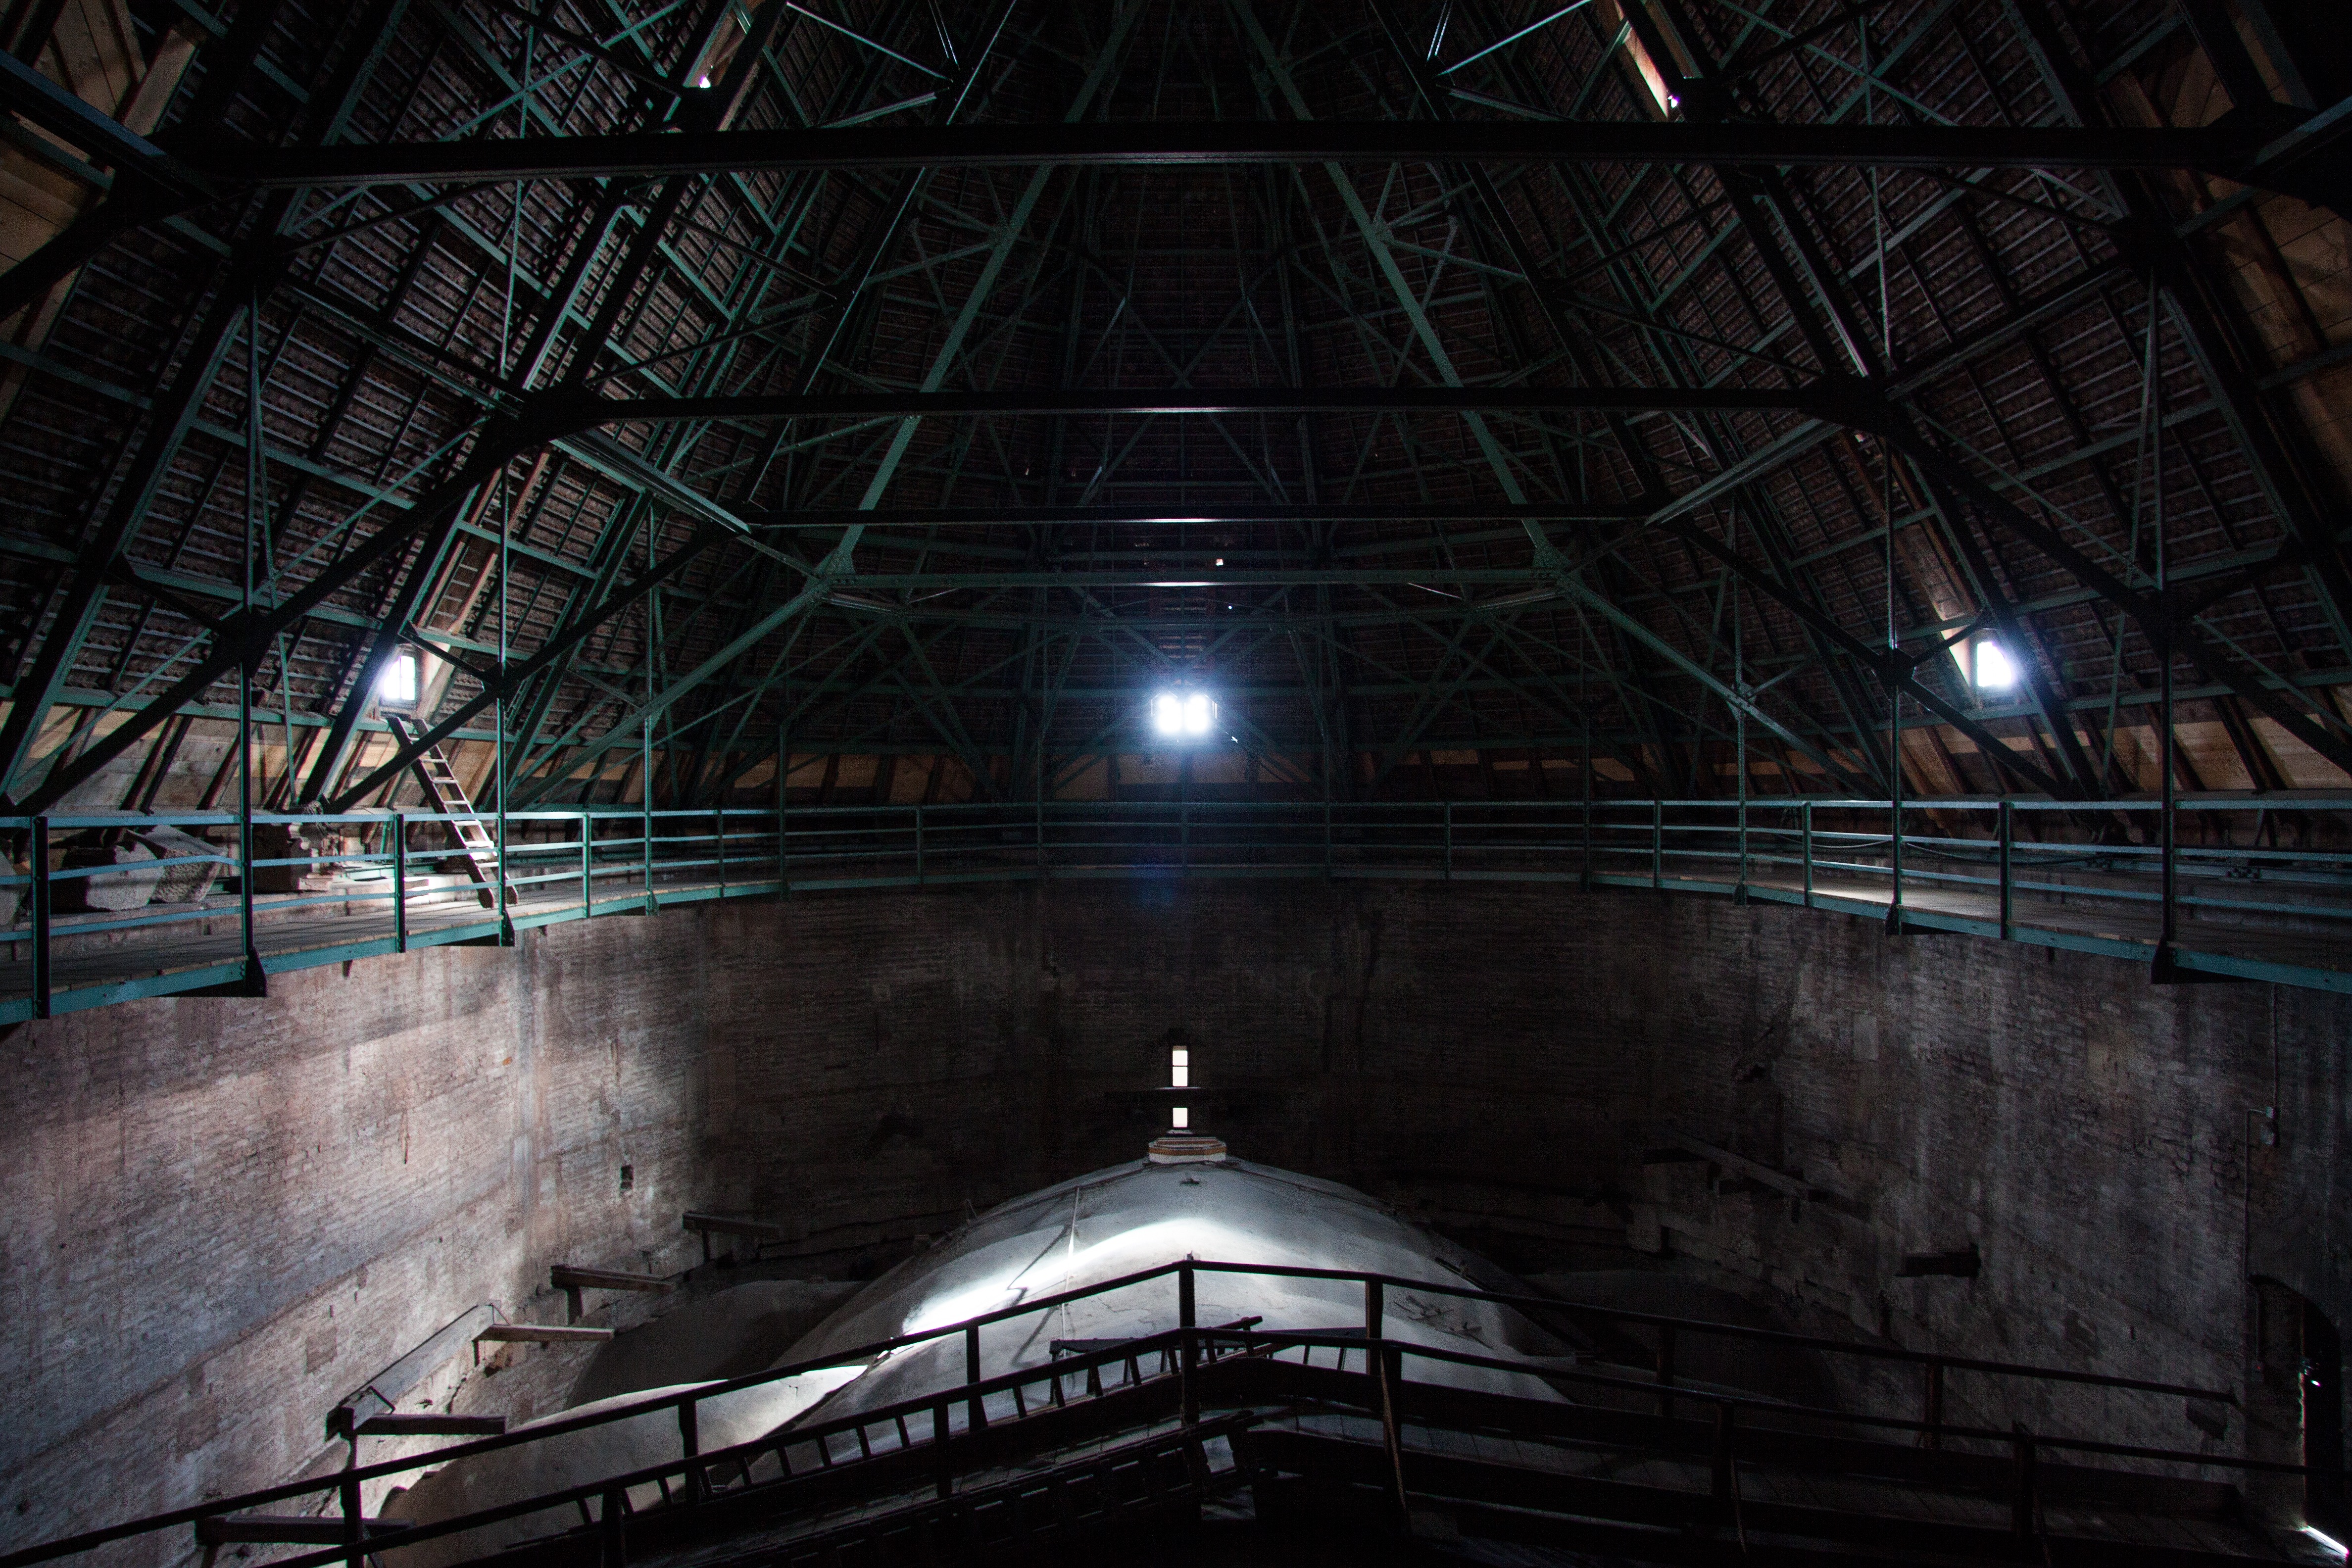
light, architecture, night, roof, building, city, reflection, darkness, church, lighting, concrete, symmetry, iron, vault, screenshot, ulm, roof construction, iron construction, munster, ulm cathedral, fire protection, urban area, about the choir